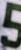
Number: 5